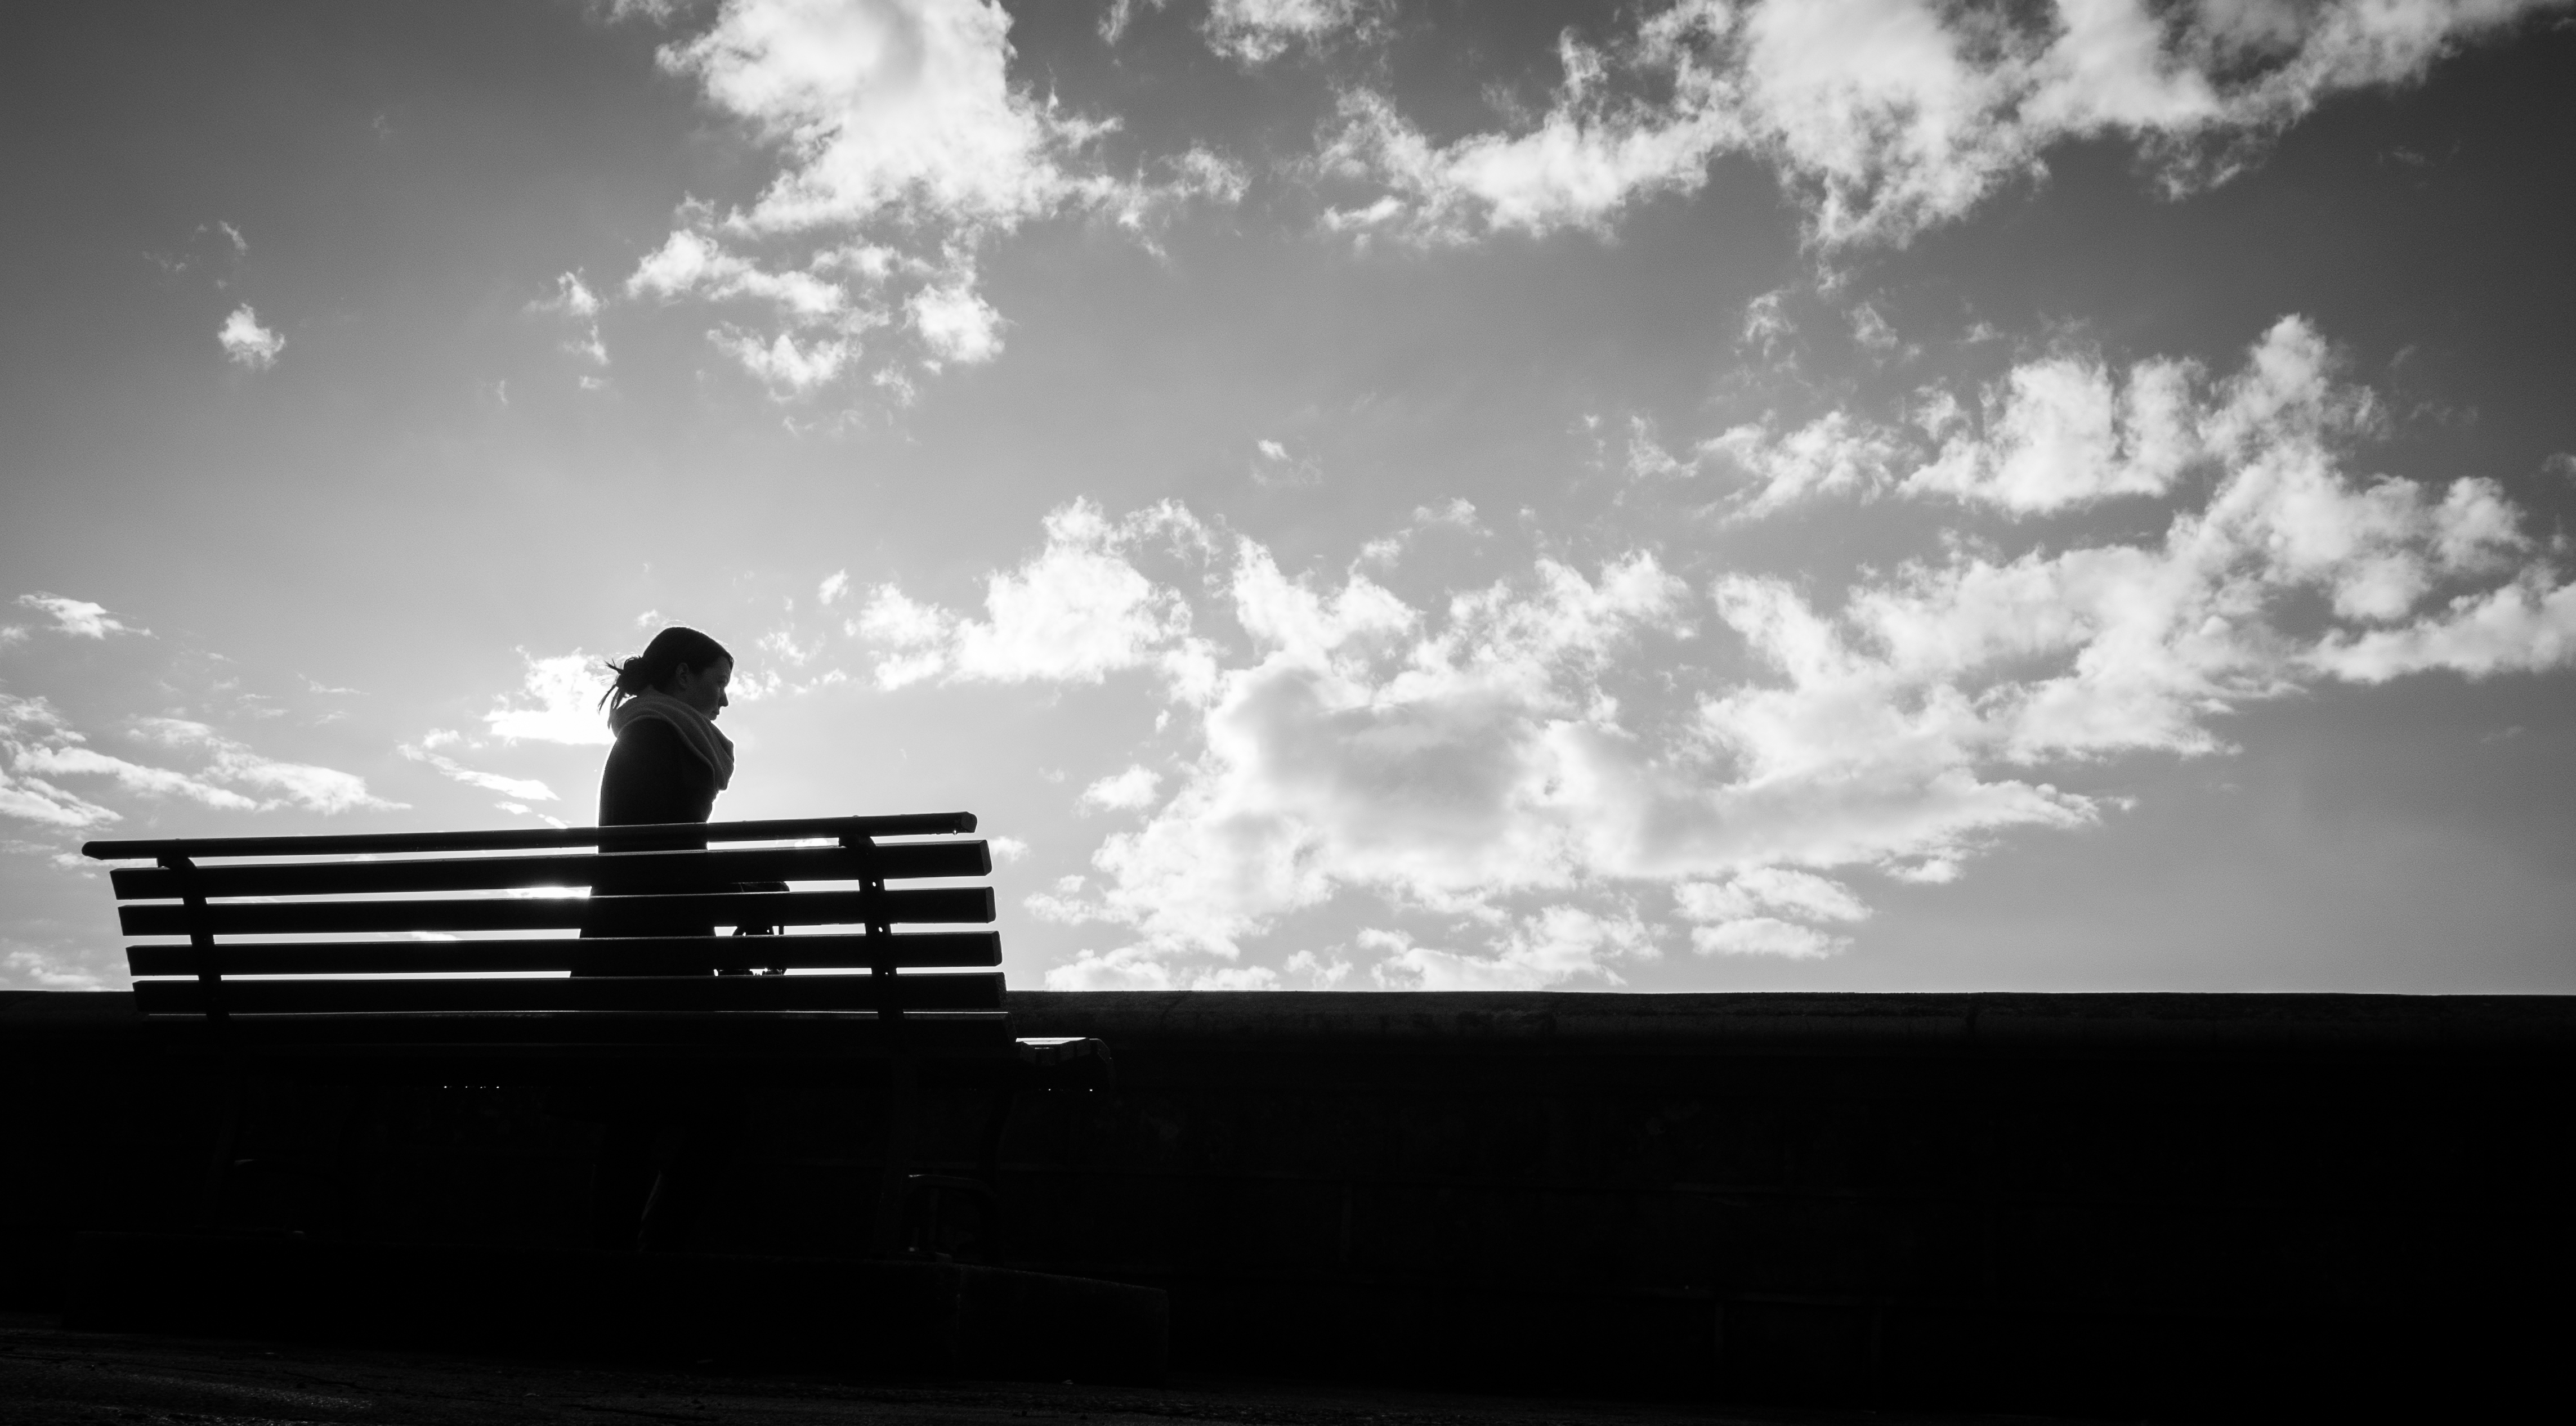
horizon, silhouette, light, cloud, black and white, sky, white, street, photography, sunlight, atmosphere, ebook, training, darkness, black, monochrome, streetphotography, flickr, thomas, video, olympus, photograph, omd, fuji, leica, monochrom, leuthard, hcb, thomasleuthard, monochrome photography